Minamoto no Yorimitsu

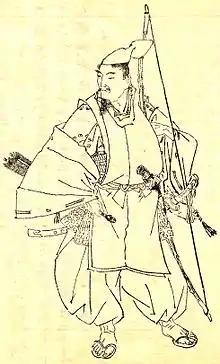
Minamoto no Yorimitsu, picture was drawn by Kikuchi Yōsai（菊池容斎）

, also known as Minamoto no Raikō, was a Japanese samurai of the Heian period, who served the regents of the Fujiwara clan along with his brother Yorinobu, taking the violent measures the Fujiwara were themselves unable to take. He is one of the earliest Minamoto of historical note for his military exploits, and is known for quelling the bandits of Ōeyama.